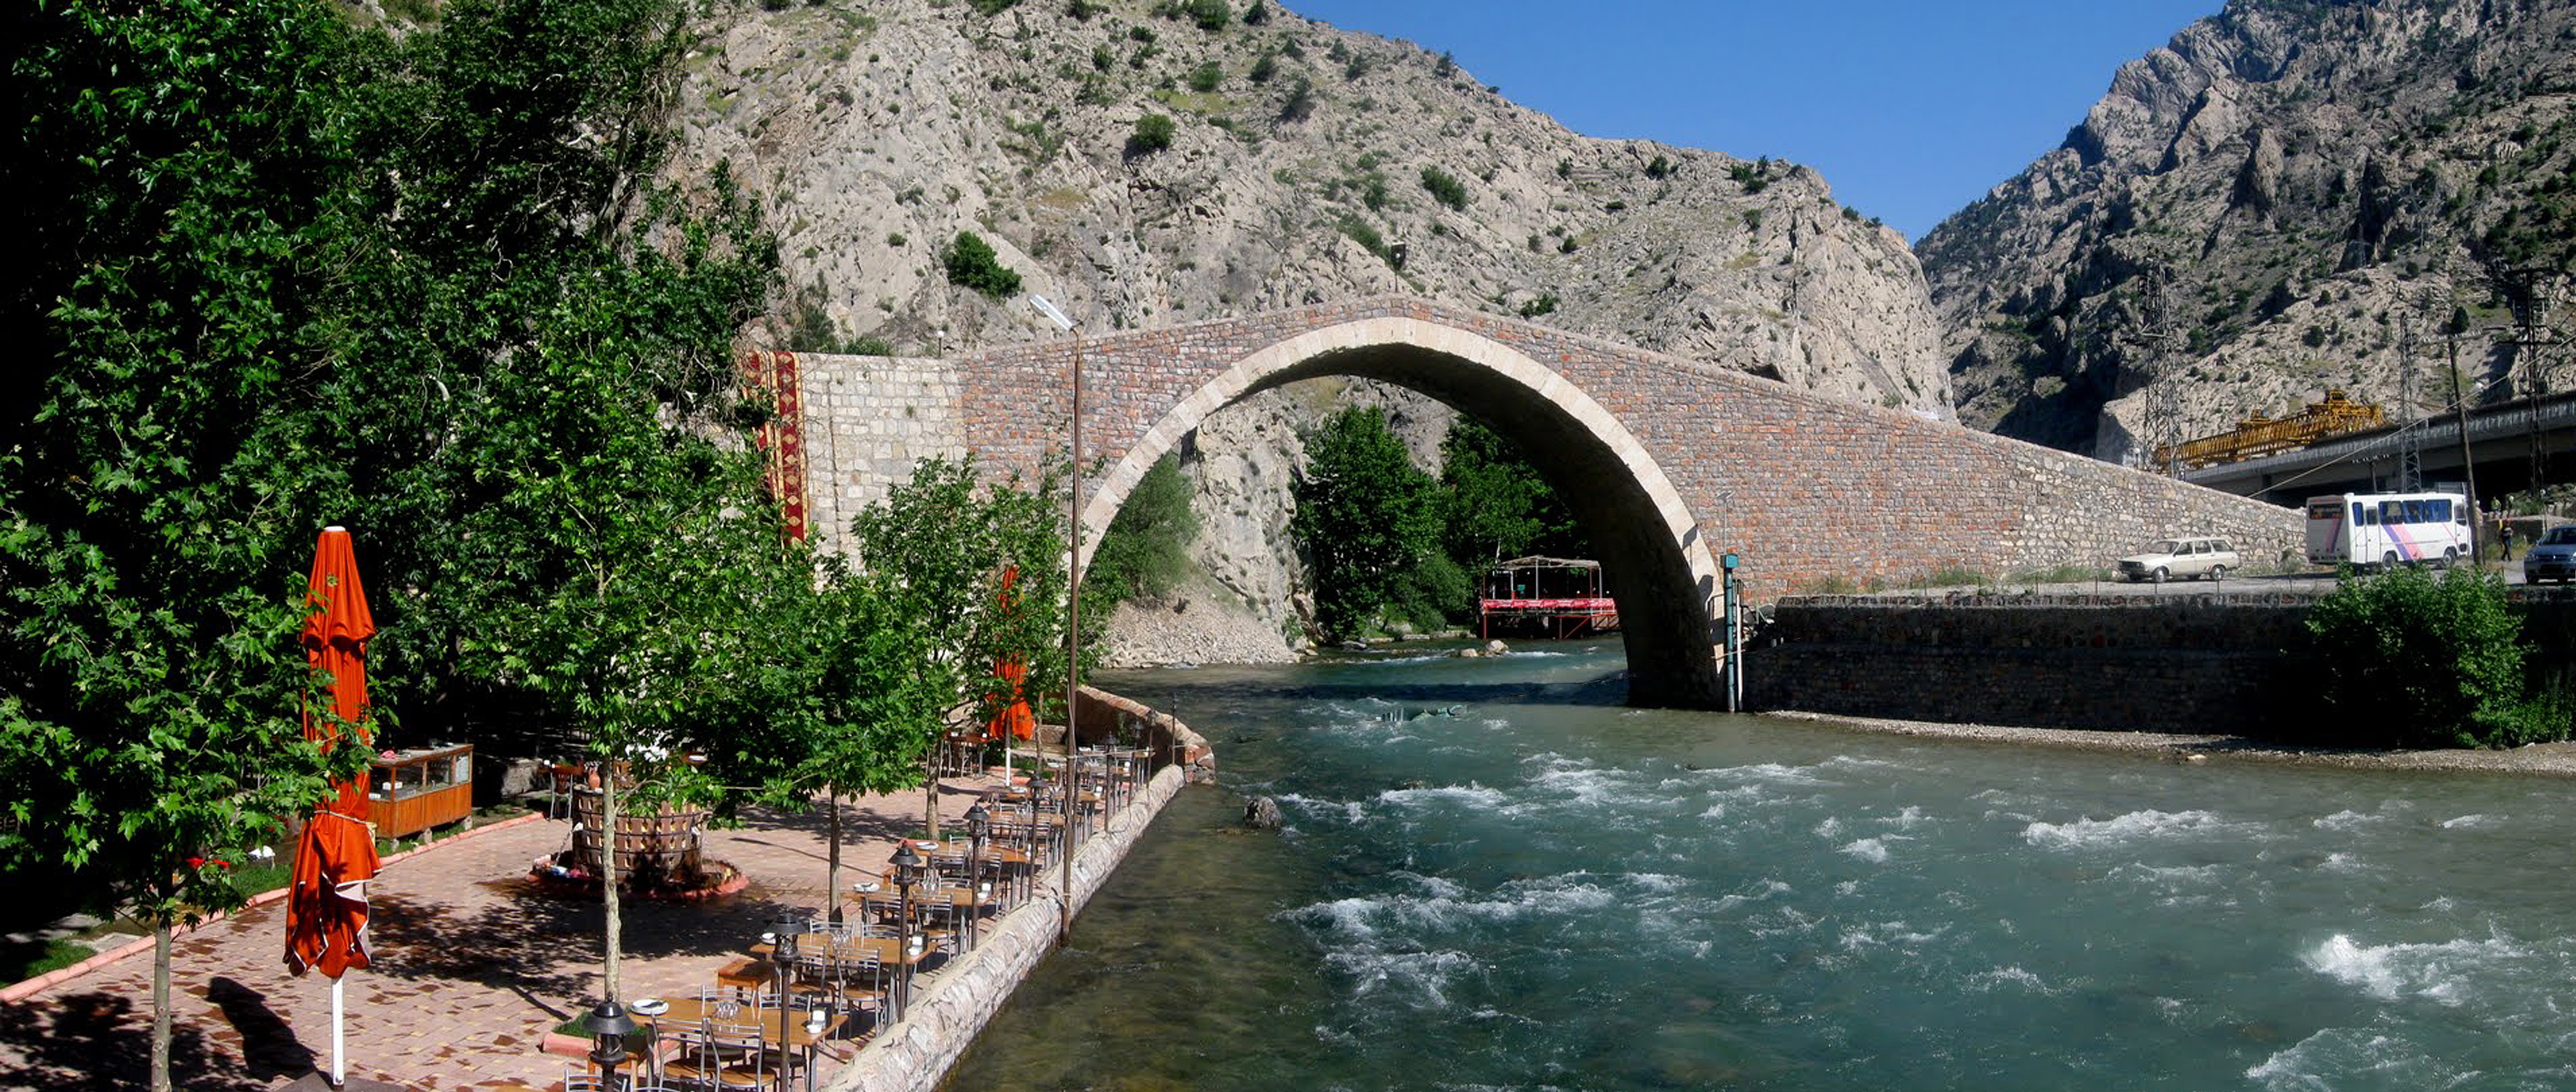
bridge, town, river, village, tourism, waterway, candy, arch bridge, devil's bridge, dispenser, pozanti